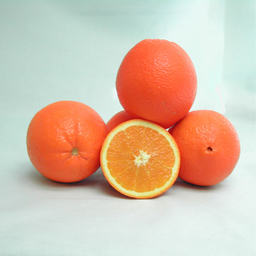
Label: Orange